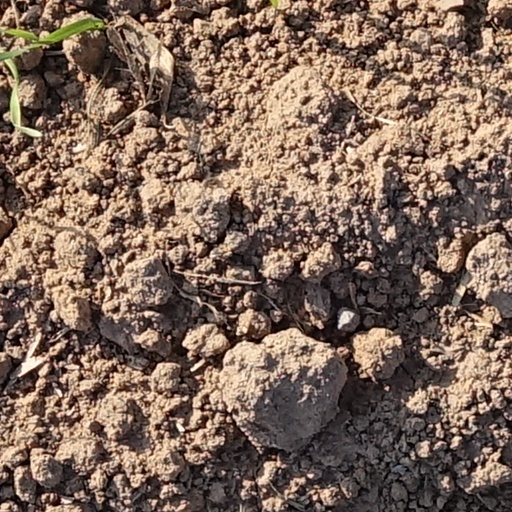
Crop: wheat